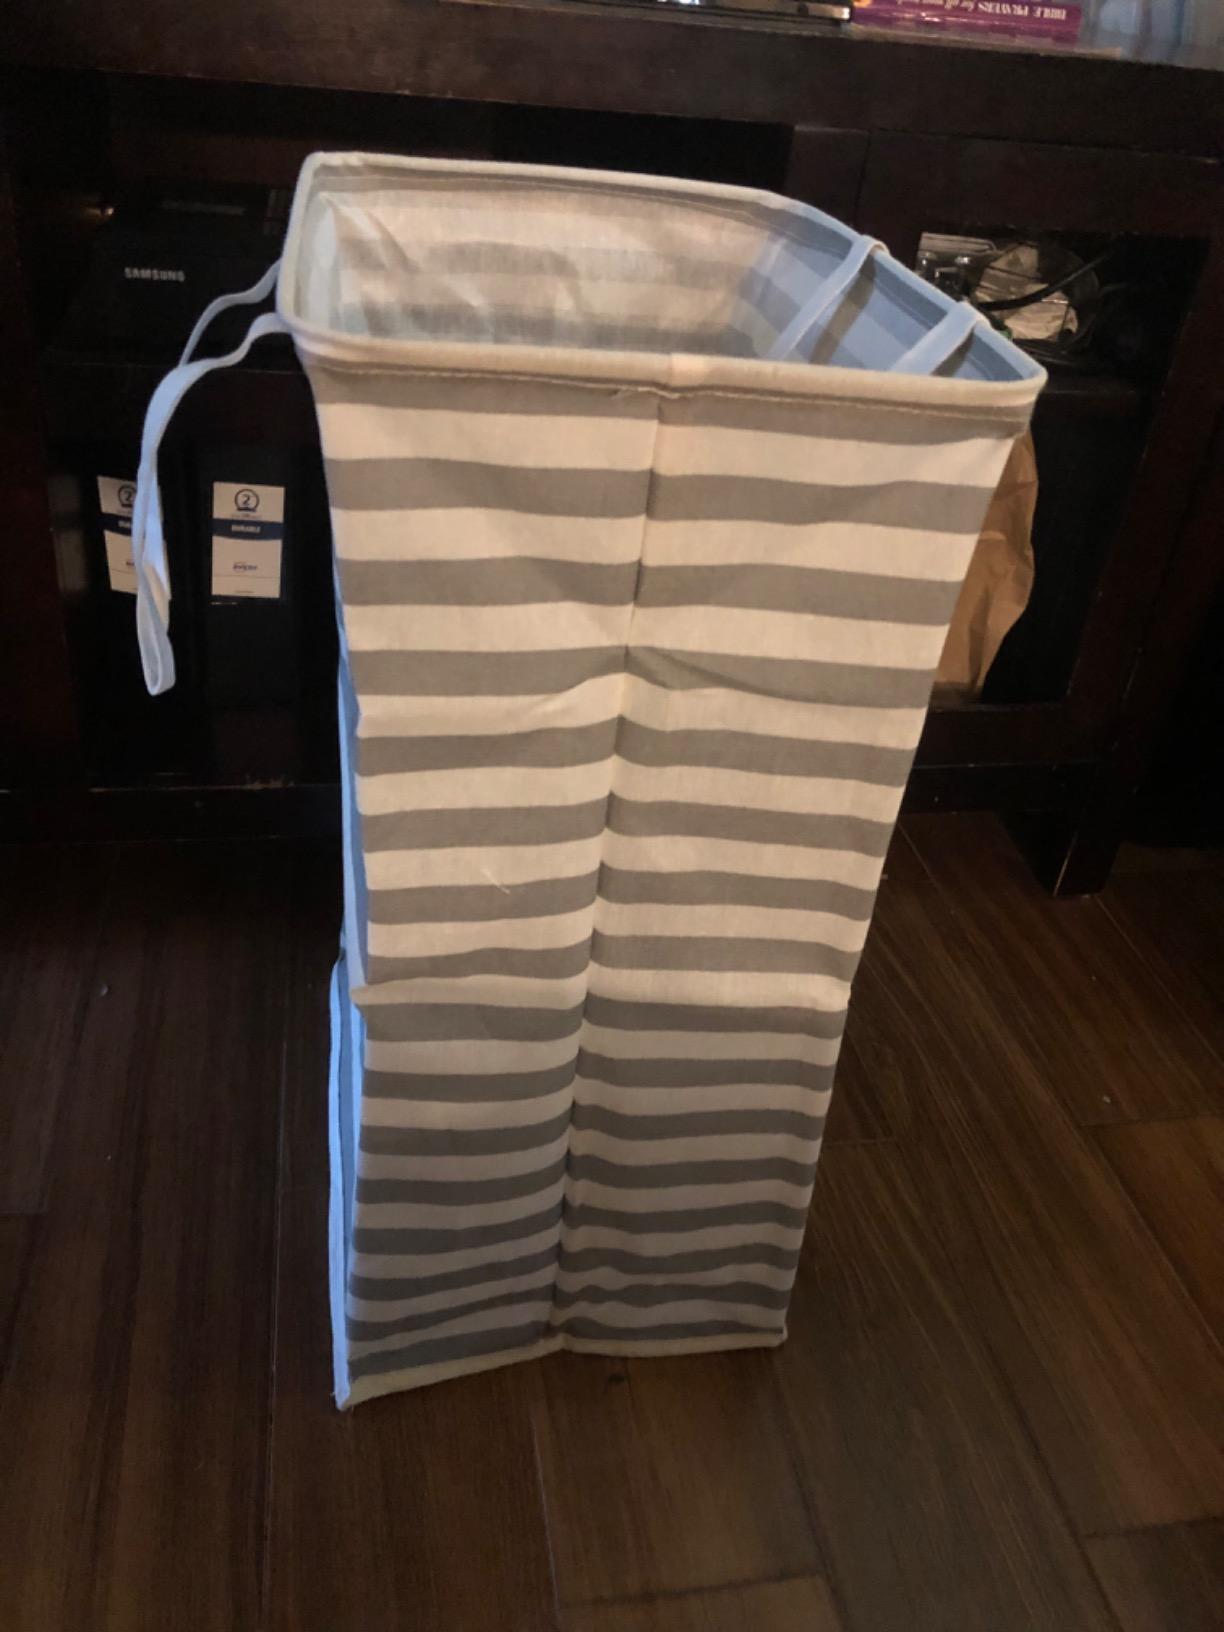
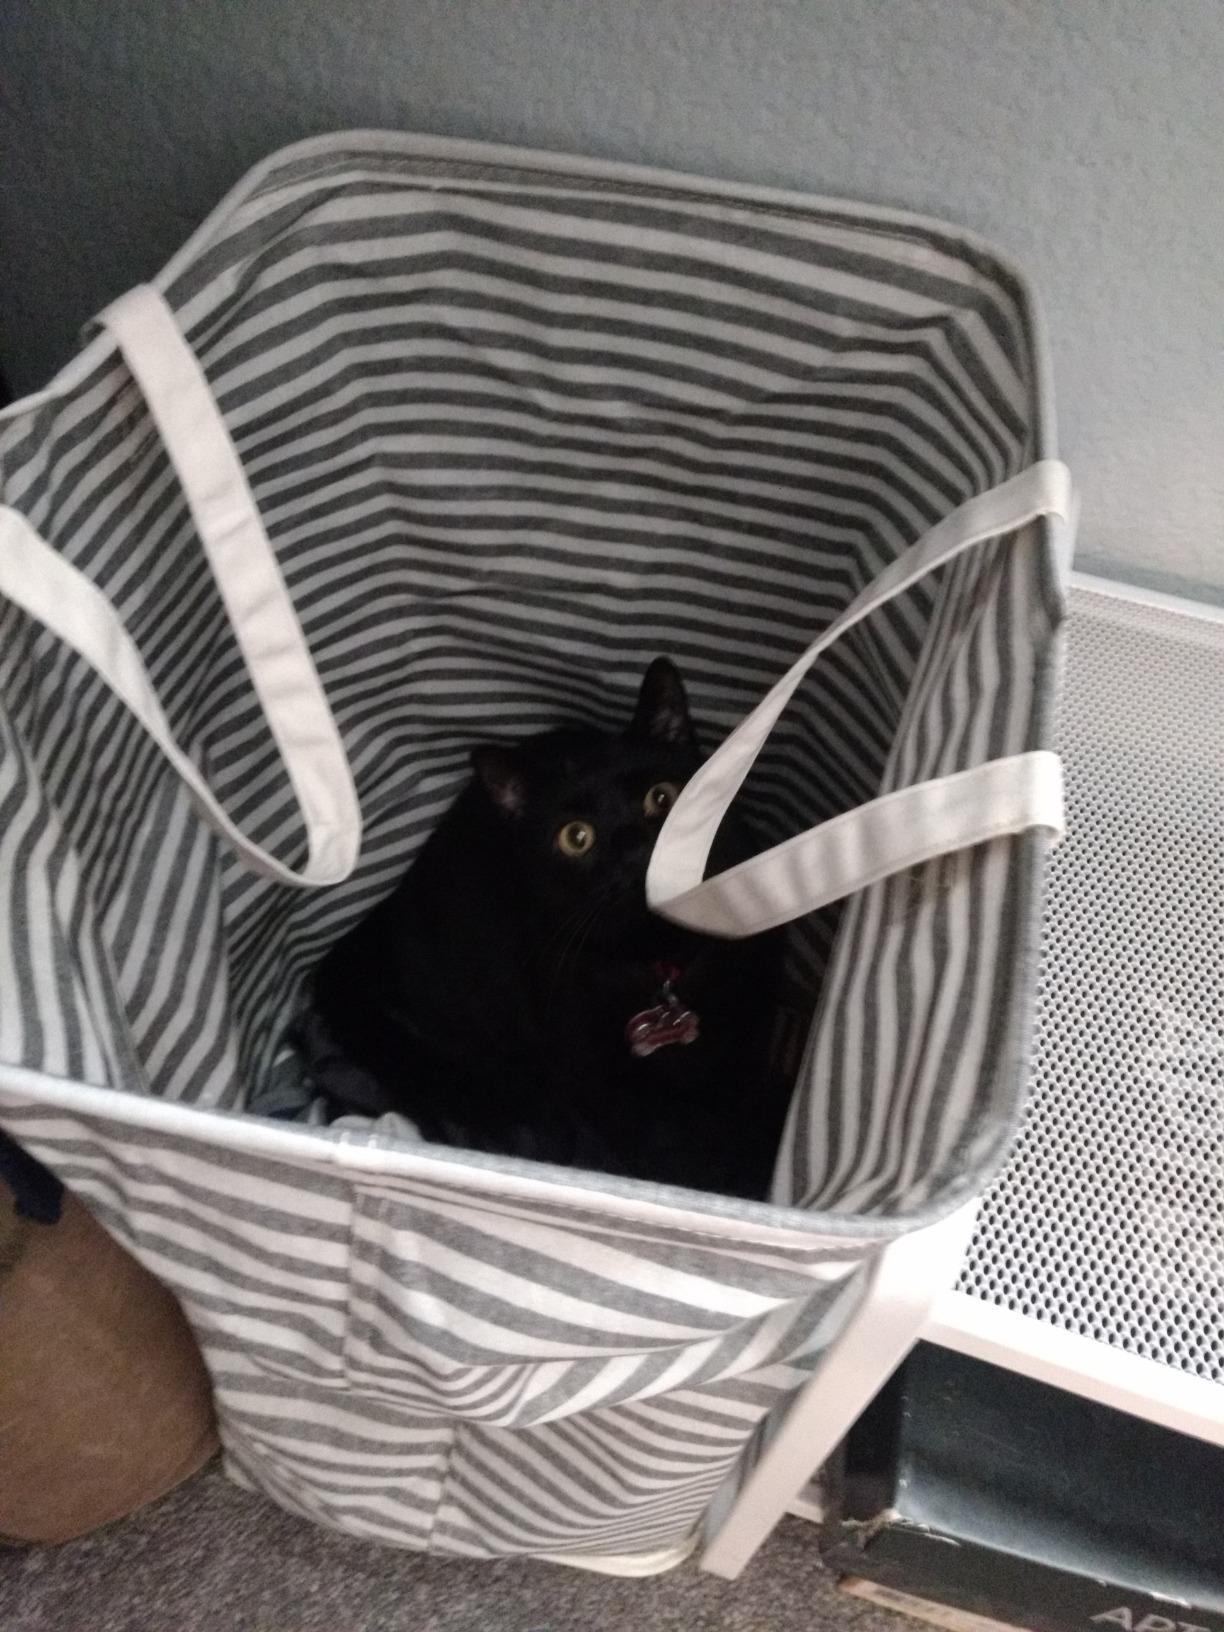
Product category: items_hamper
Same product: no